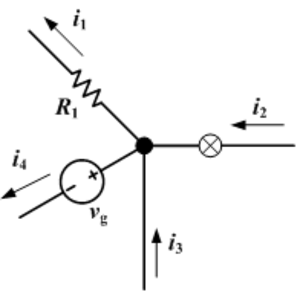
Kirchhoffs love (elektriske kredsløb) / Første lov
Et knudepunkt.
Kirchhoffs love kaldes også Kirchhoffs ligninger og er opkaldt efter Gustav Kirchhoff som beskrev dem i 1845. De beskriver nogle lovmæssigheder om strømme og spændinger i kredsløb der ikke ophober ladning. I praksis ophobes aldrig ladning i almindelige elektriske kredsløb, og lovene har således stort set universel gyldighed.